Hadfields Limited

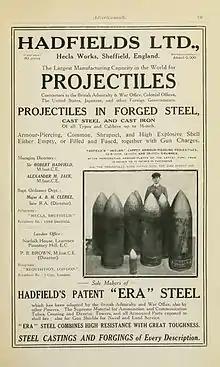

Hadfields Limited of Hecla and East Hecla Sheffield, Yorkshire was a British manufacturer of special steels in particular manganese alloys (which were discovered by the founder's son and often known as Hadfield steel) and the manufacture of steel castings.